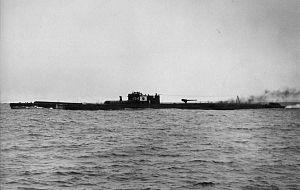
La classe Type B est une classe de croiseurs sous-marins en service dans la marine impériale japonaise pendant la Seconde Guerre mondiale. Les sous-marins de Type B étaient similaires au Type A, à l'exception du fait que leur quartier général n'était pas installé.